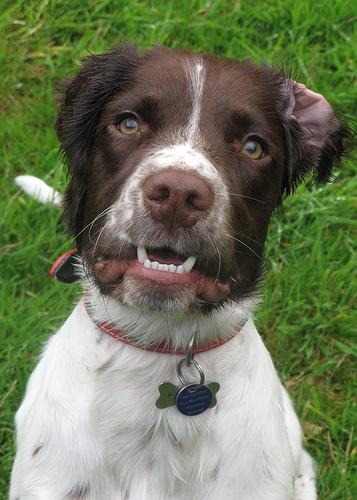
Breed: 276-n000112-English_springer